Powerhouse Museum

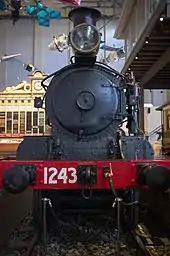
Locomotive 1243 in Transport Hall

The Powerhouse Ultimo made it possible to rehabilitate hundreds of treasures stored at Alexandria and "exhibit them for the first time in almost a century". In 1982, the museum incorporated the Sydney Observatory. The museum moved to 500 Harris Street in March 1988, and took its new name from the new location.